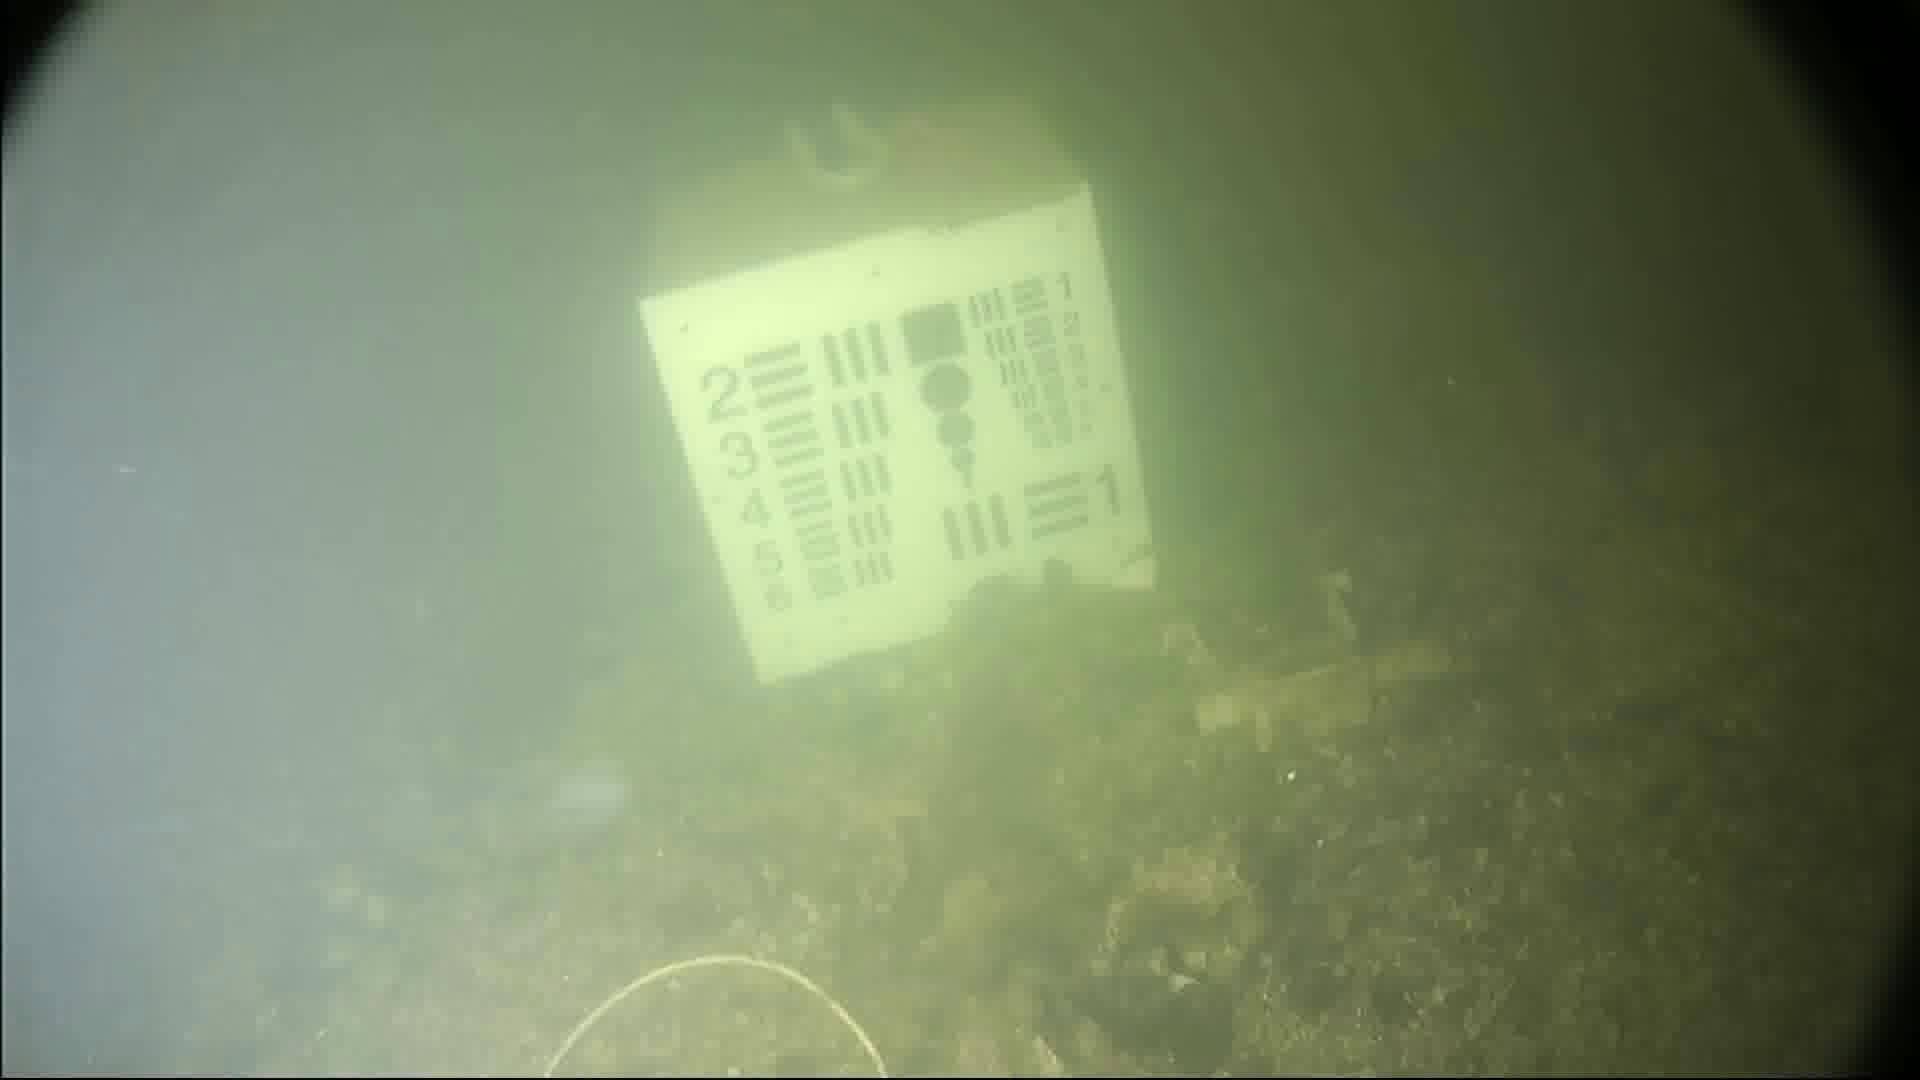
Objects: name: starfish
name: jellyfish